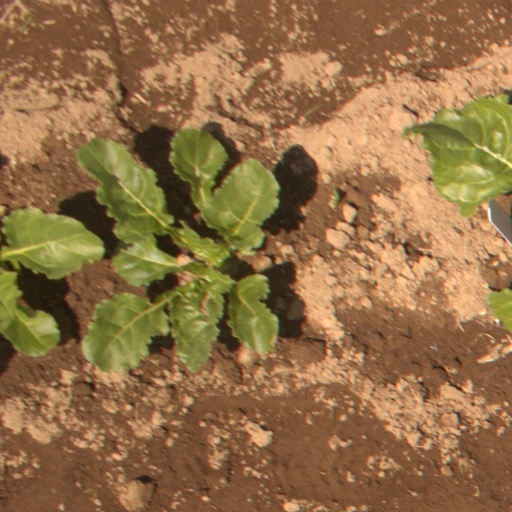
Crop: sugar beet